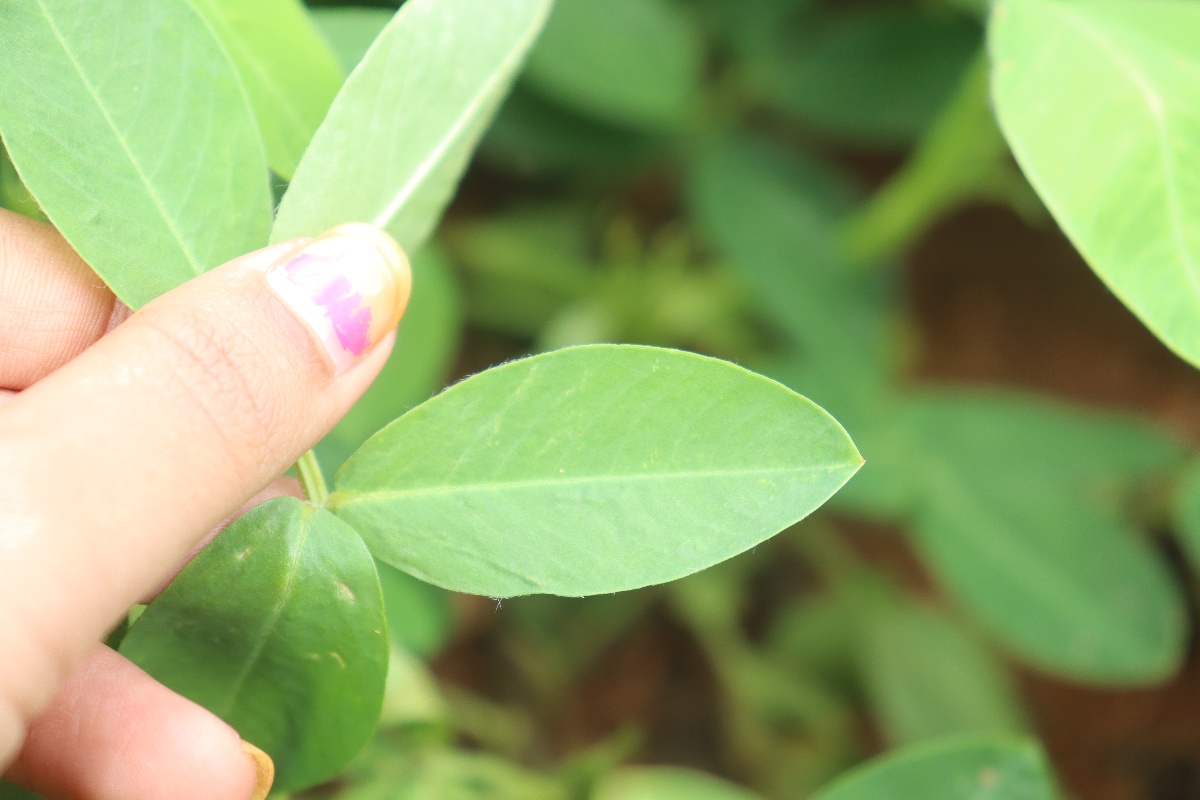
Label: early_leaf_spot